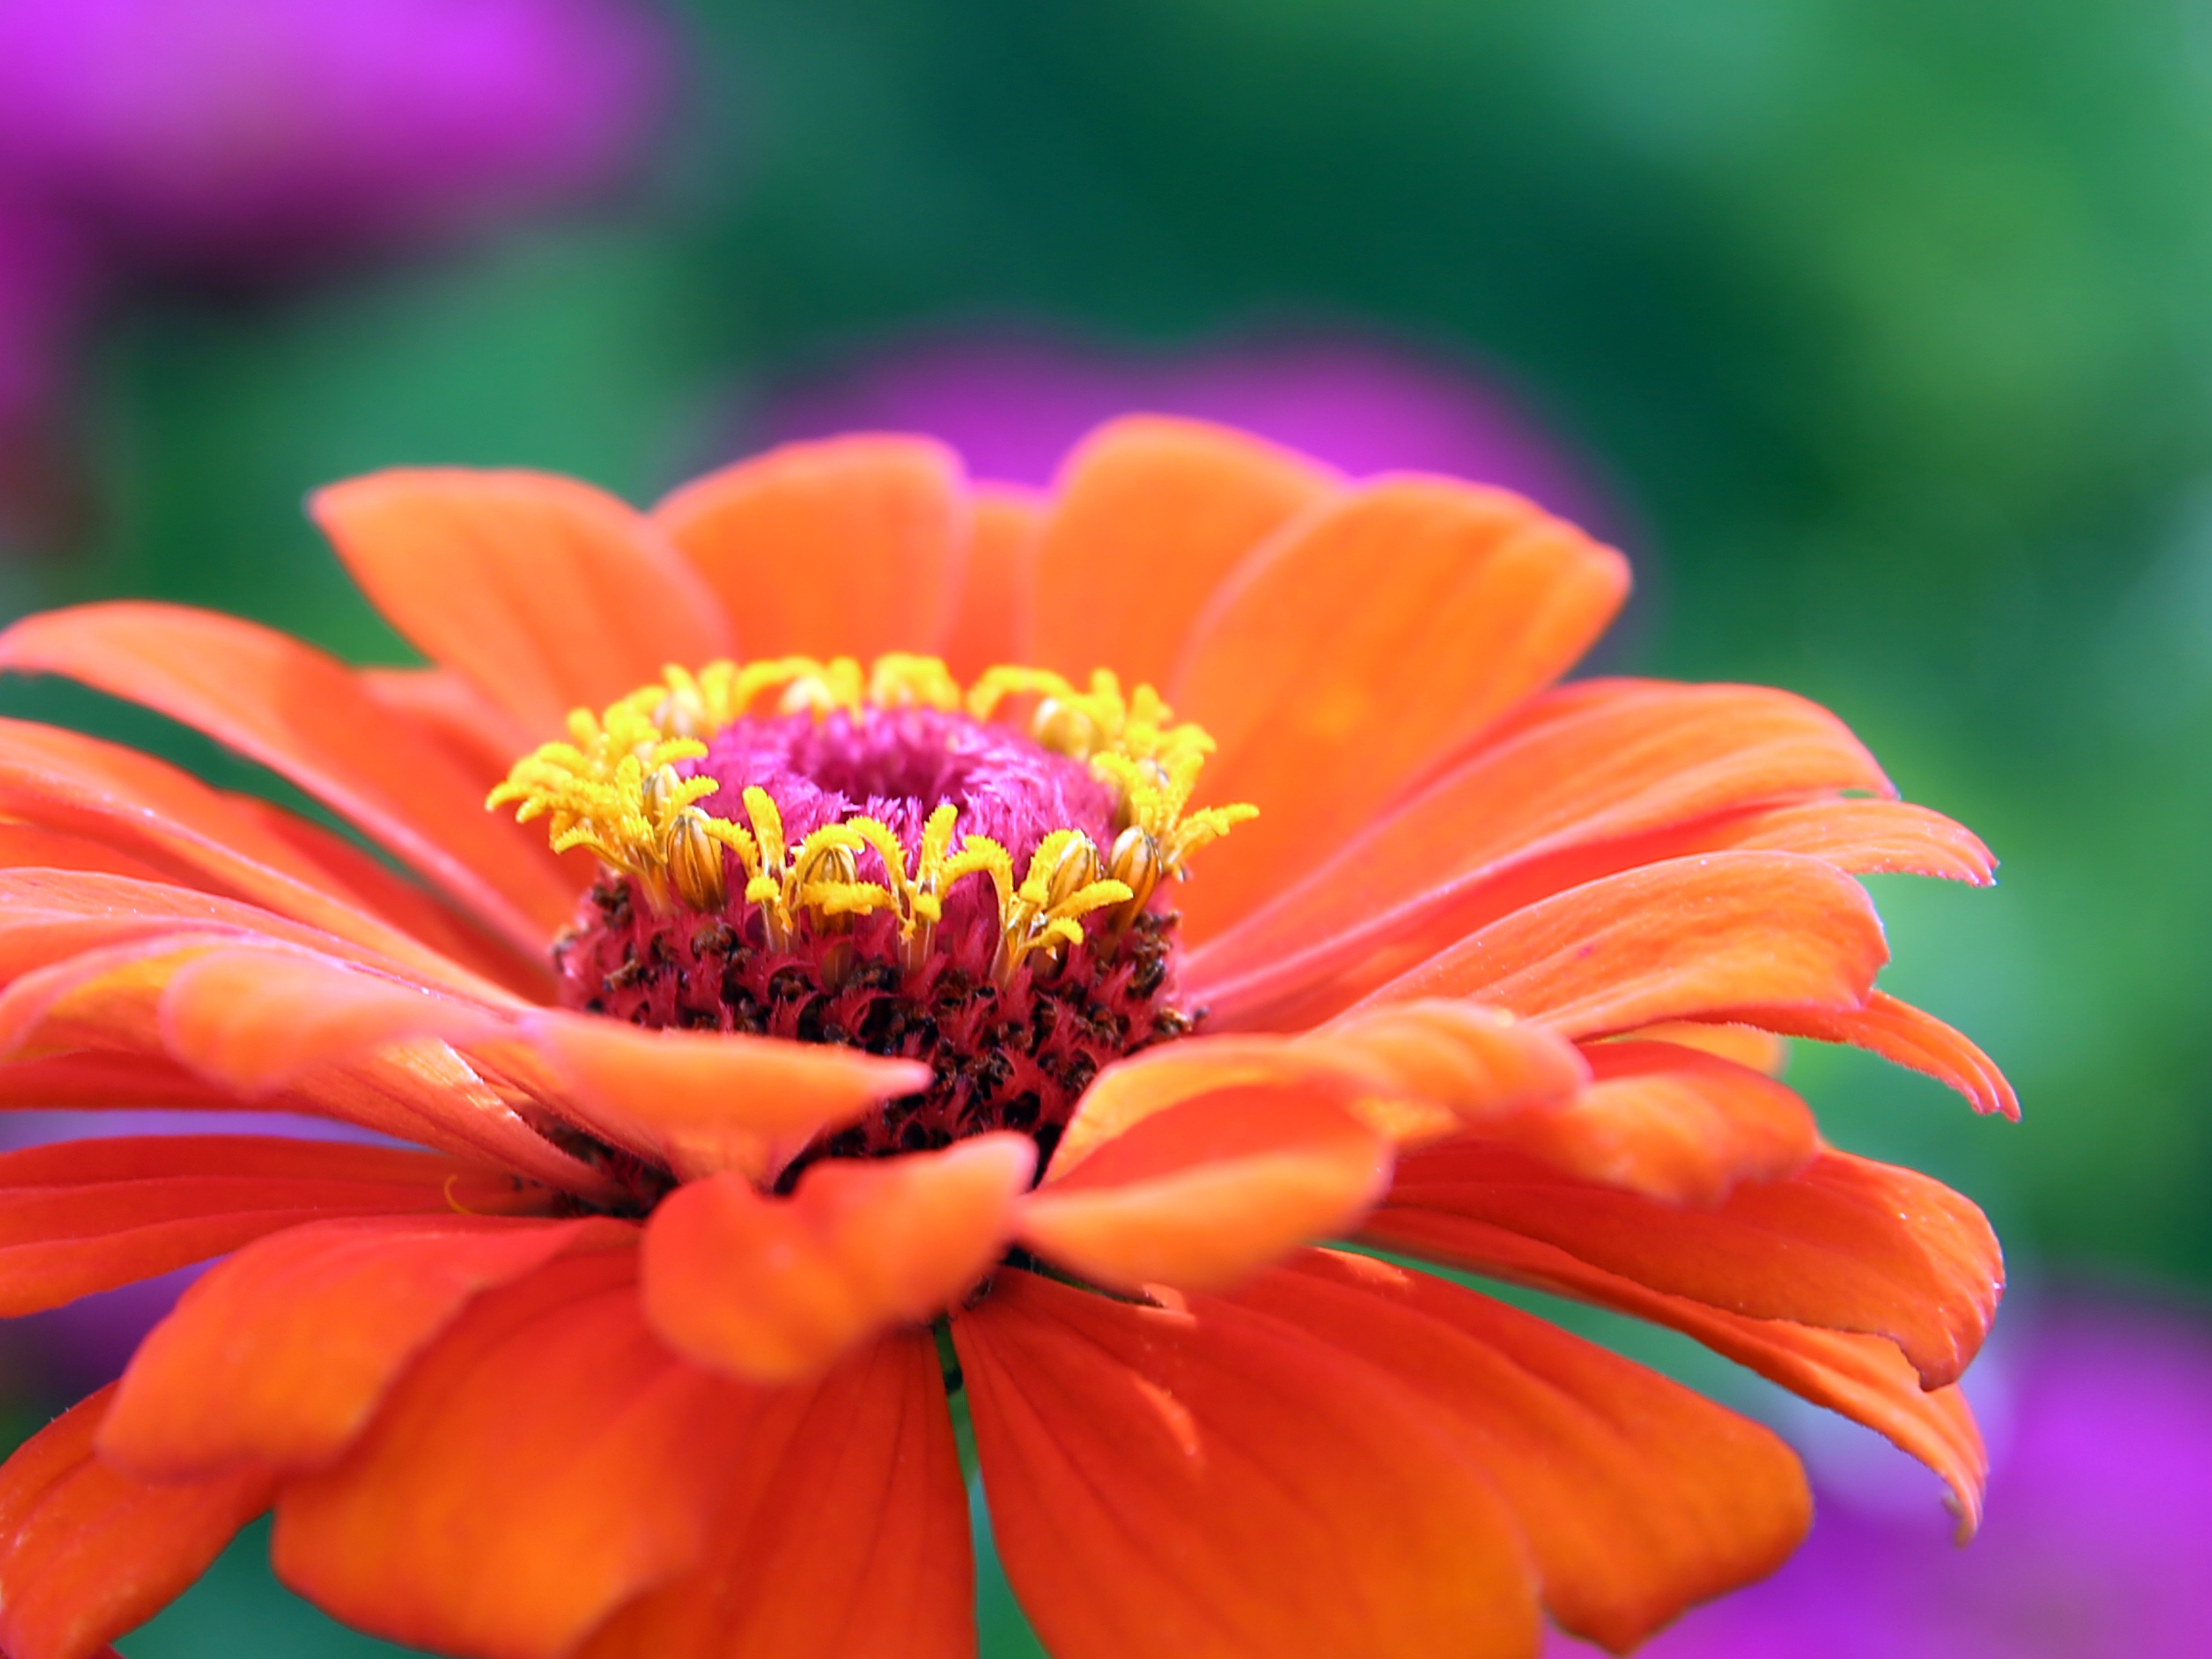
nature, blossom, plant, flower, petal, bloom, orange, pollen, herb, botany, yellow, flora, wildflower, close up, petals, gerbera, nectar, macro photography, flowering plant, daisy family, calendula, hd wallpaper, annual plant, plant stem, land plant